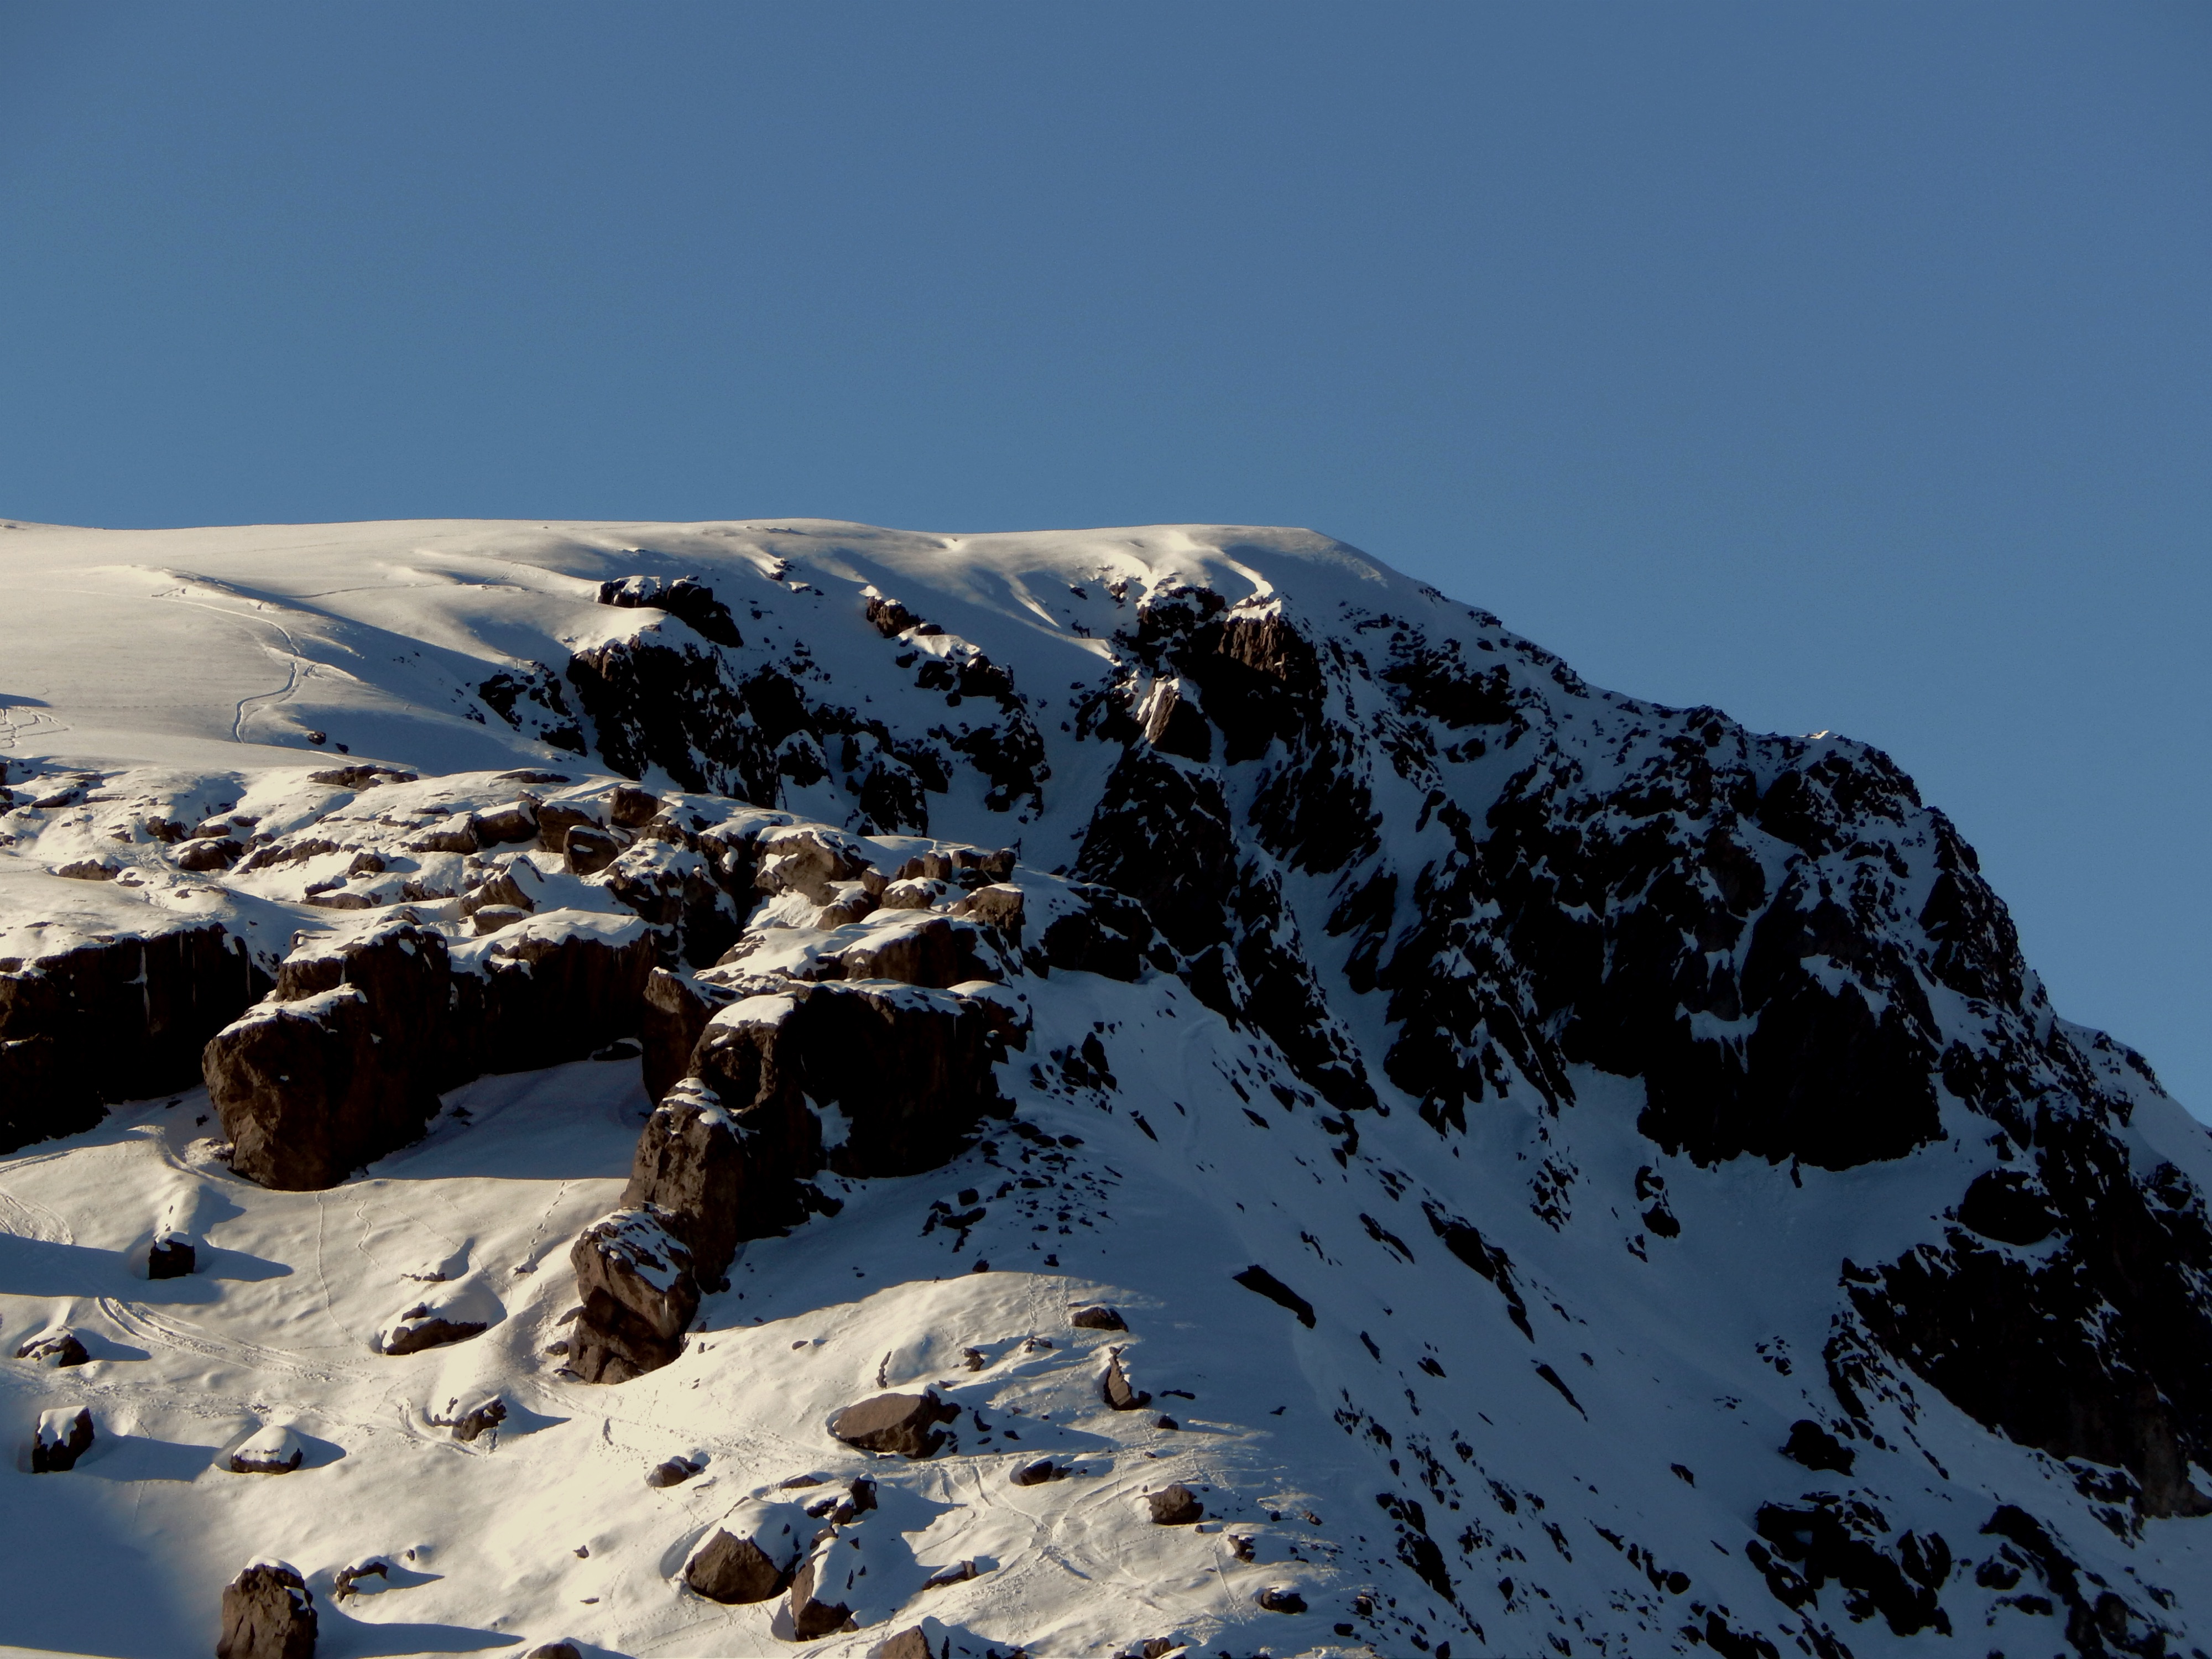
landscape, mountain, snow, winter, mountain range, ice, weather, arctic, season, ridge, summit, mountaineering, alps, landform, geographical feature, mountainous landforms, geological phenomenon